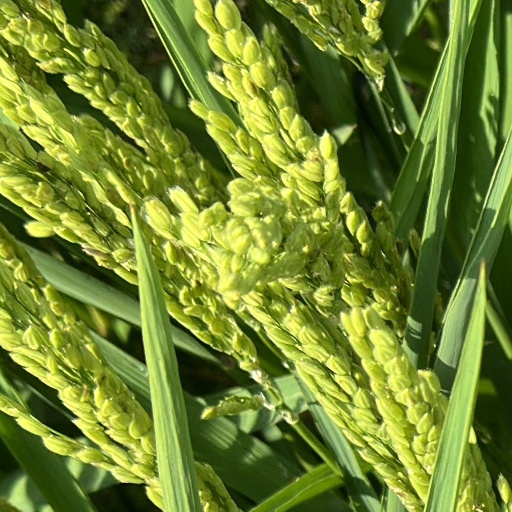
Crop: rice